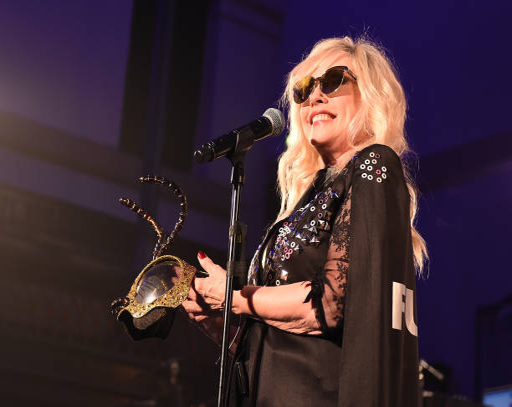
pop rock artist performs as part of the events series from amazon tickets .